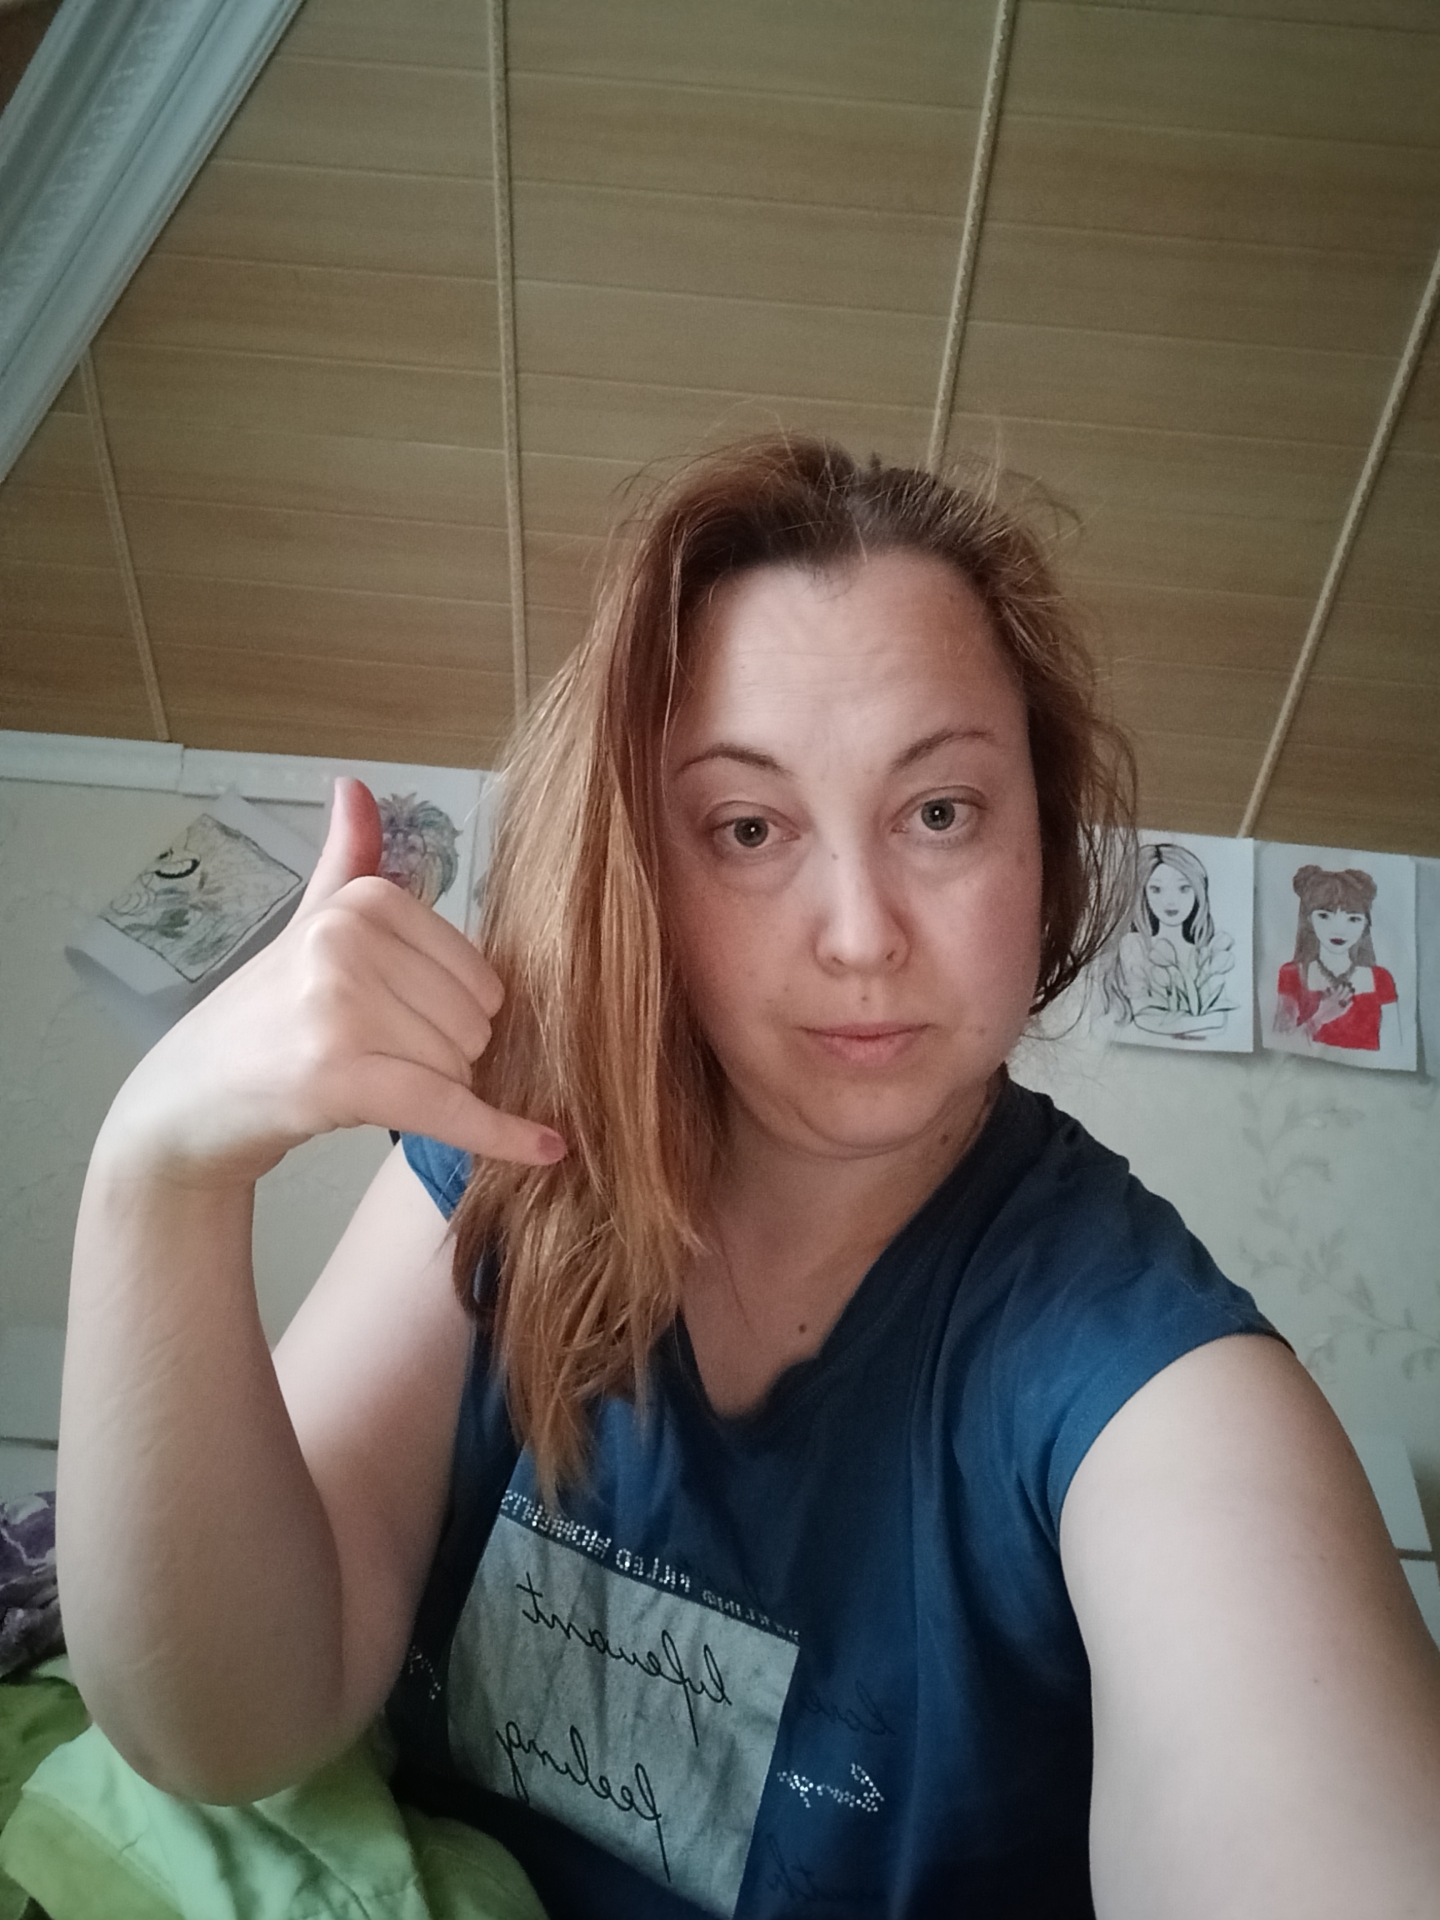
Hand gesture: call